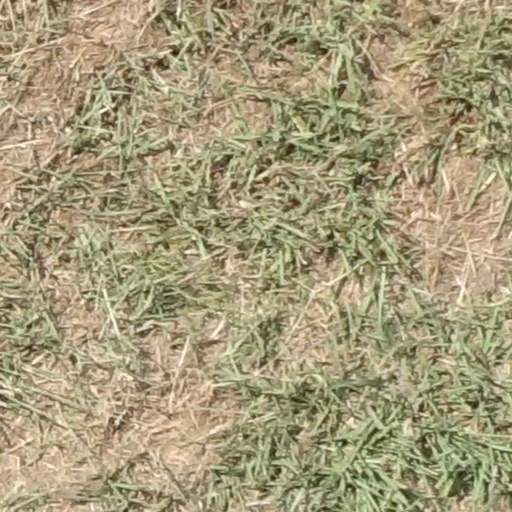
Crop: sorghum